Empire Records

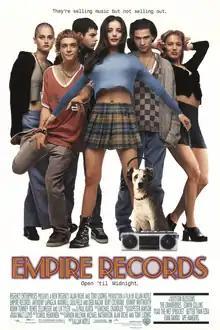
Theatrical release poster

Empire Records is a 1995 American coming-of-age comedy-drama film directed by Allan Moyle, written by Carol Heikkinen, and starring an ensemble cast including Anthony LaPaglia, Maxwell Caulfield, Ethan Embry, Debi Mazar, Rory Cochrane, Johnny Whitworth, Robin Tunney, Renée Zellweger, and Liv Tyler.